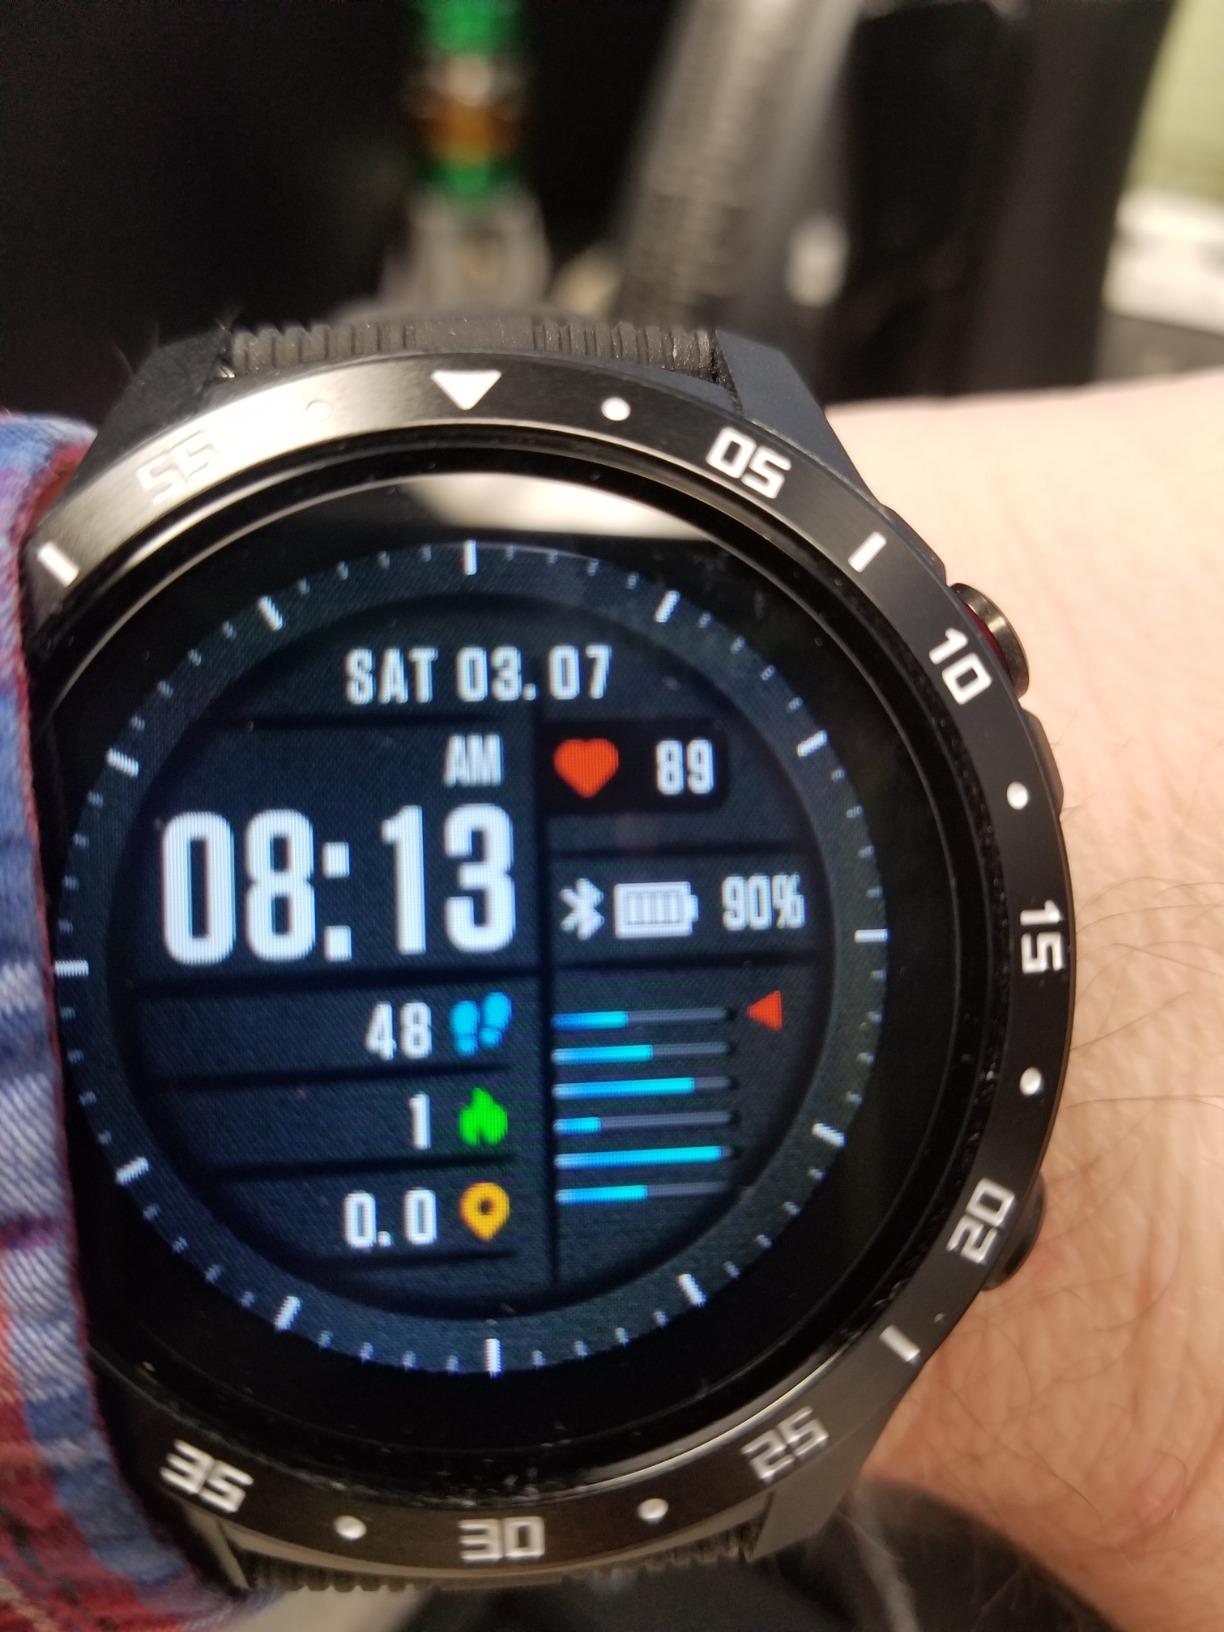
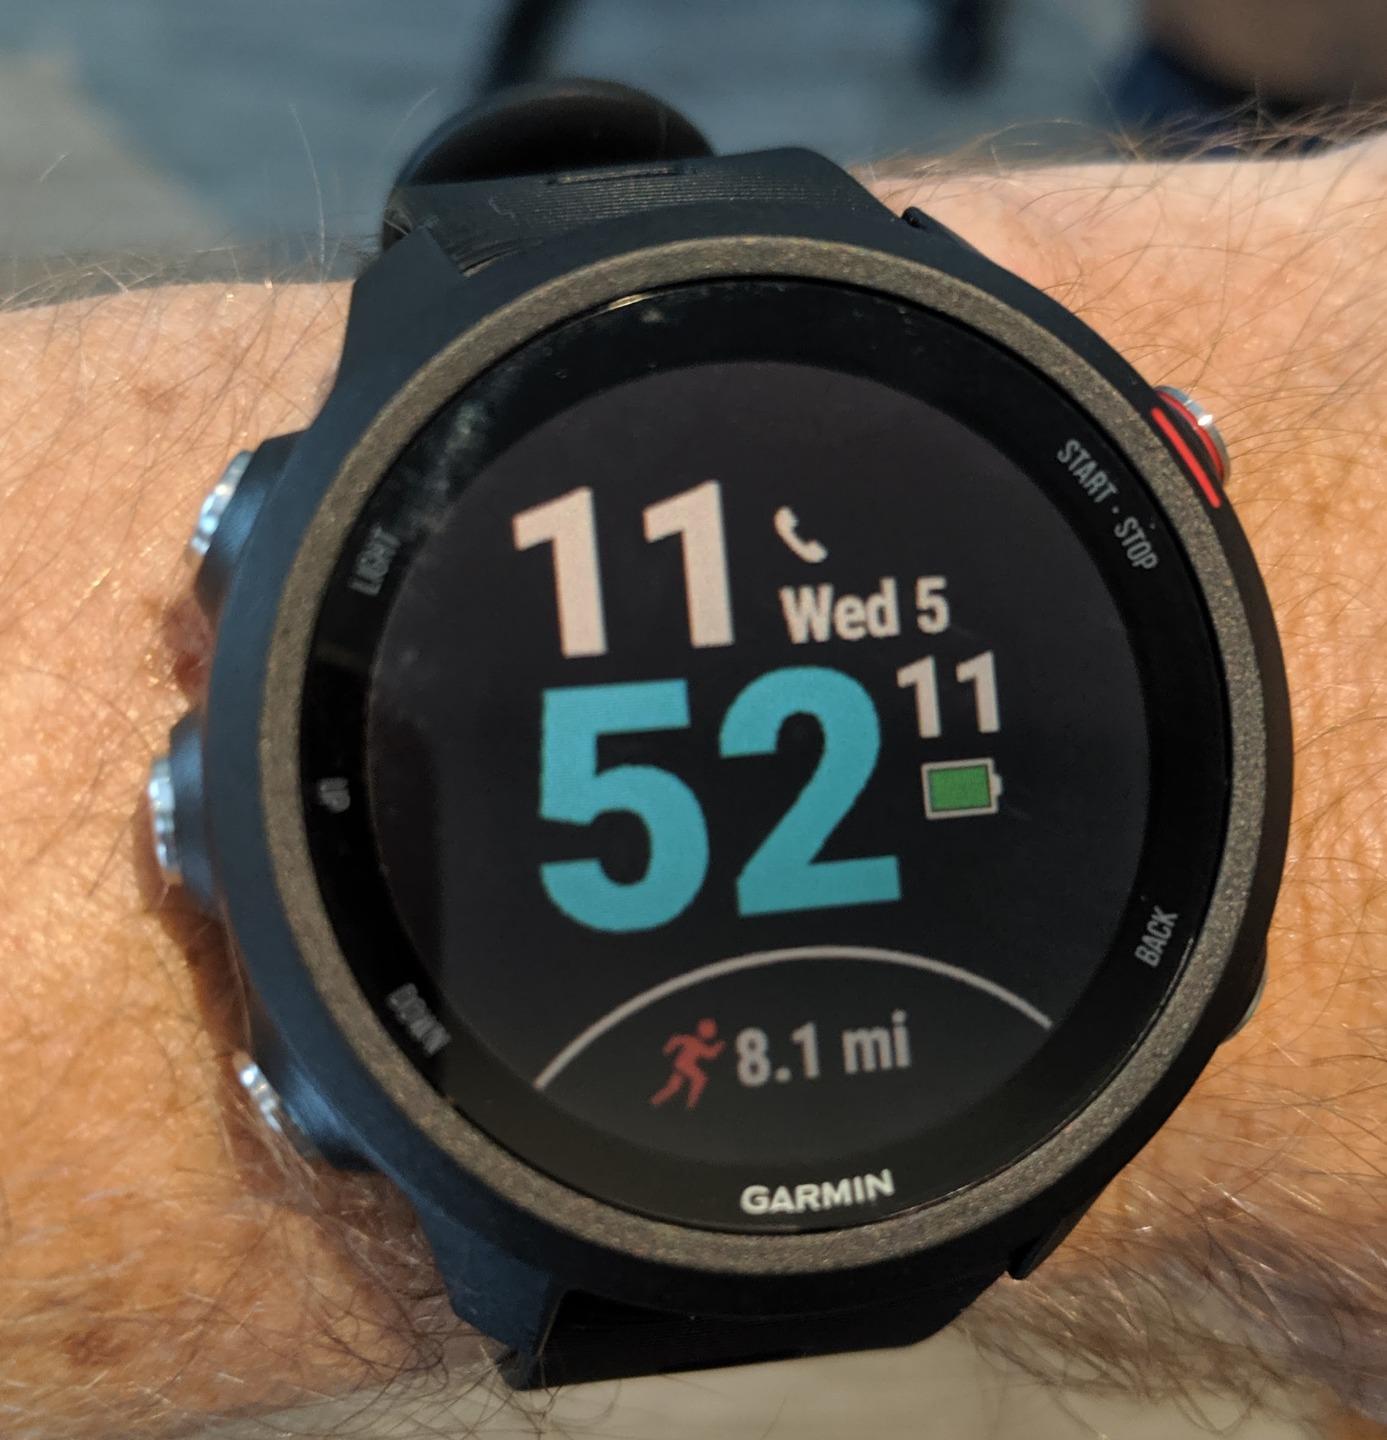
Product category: smartwatch
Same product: no